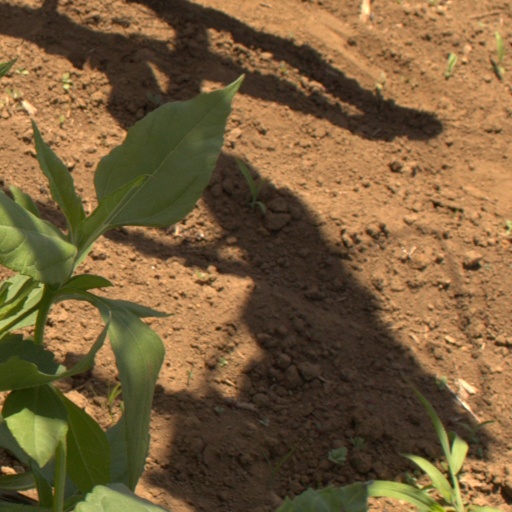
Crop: Jerusalem artichoke